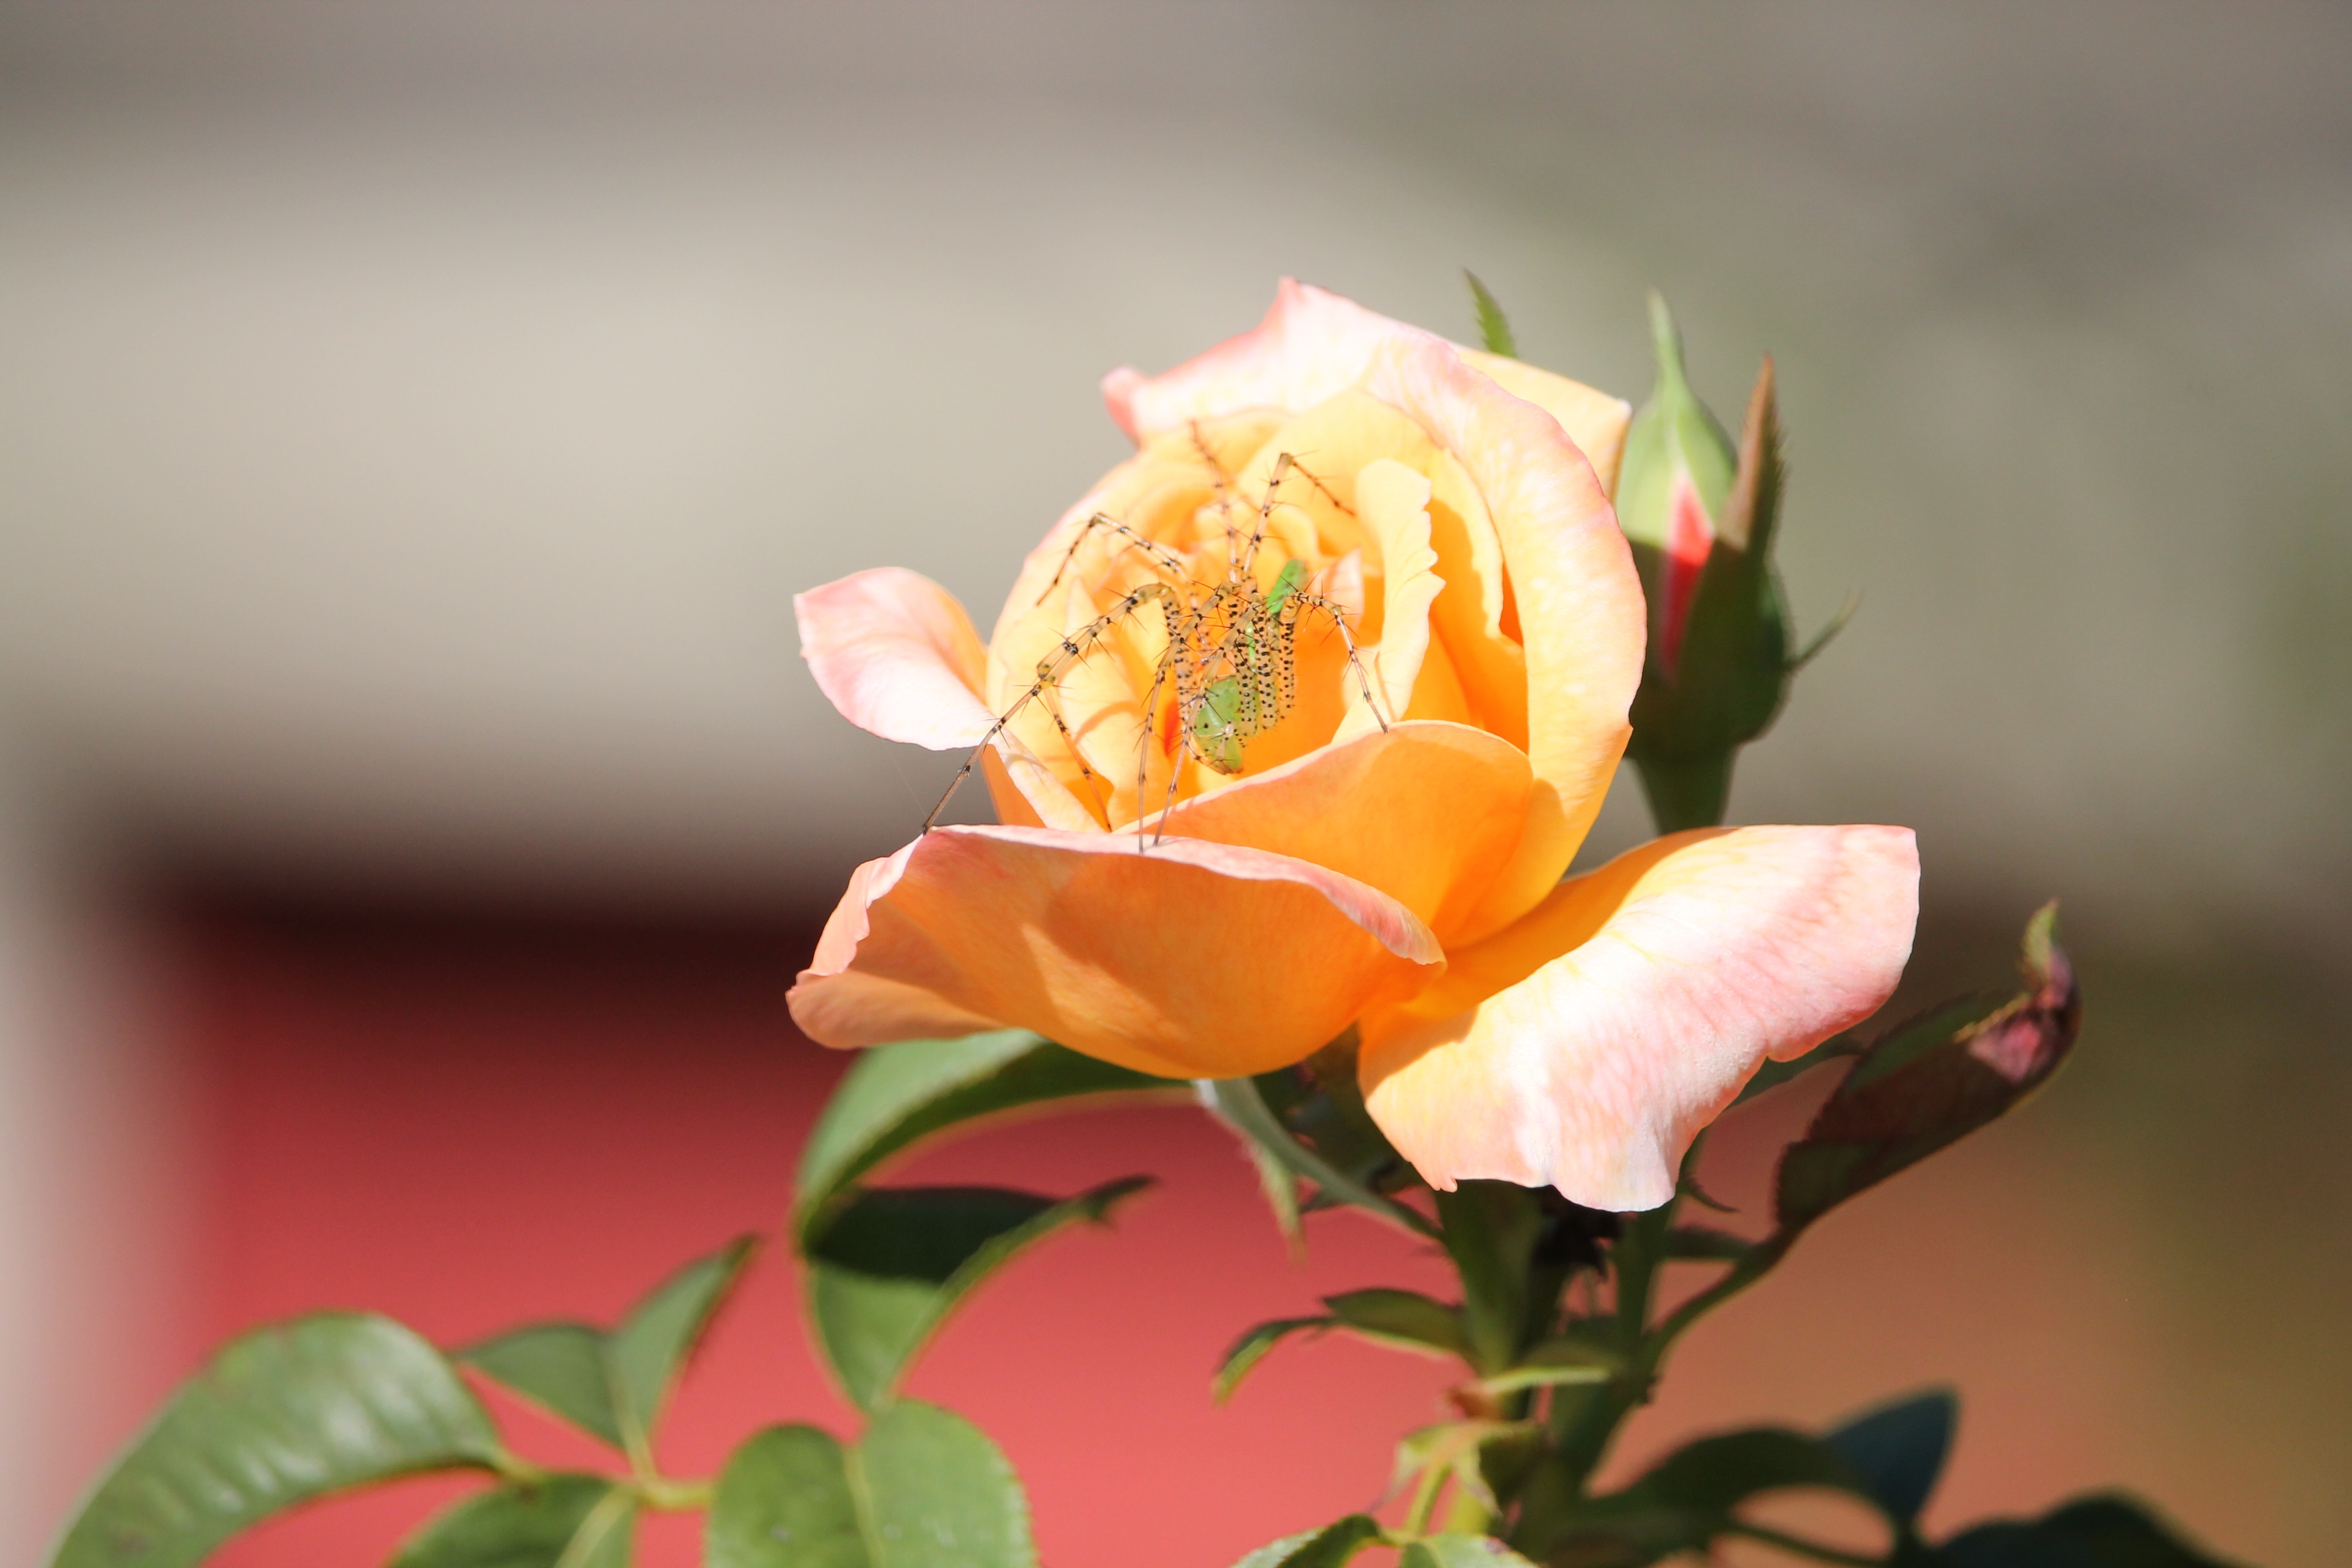
nature, blossom, plant, photography, leaf, flower, petal, rose, botany, yellow, pink, flora, close up, spider, macro photography, flowering plant, garden roses, rose family, green spider, land plant, rose order